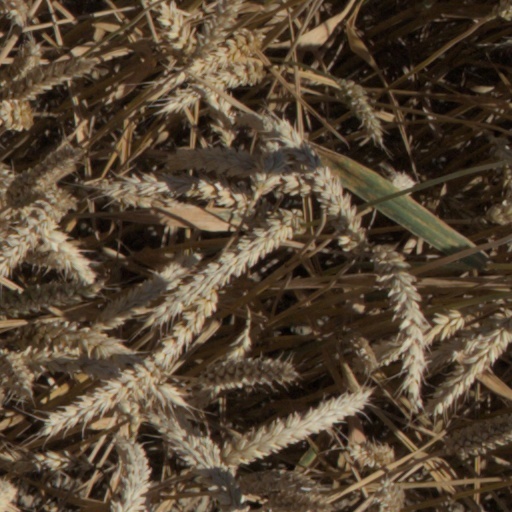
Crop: wheat